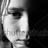
Emotion: sad